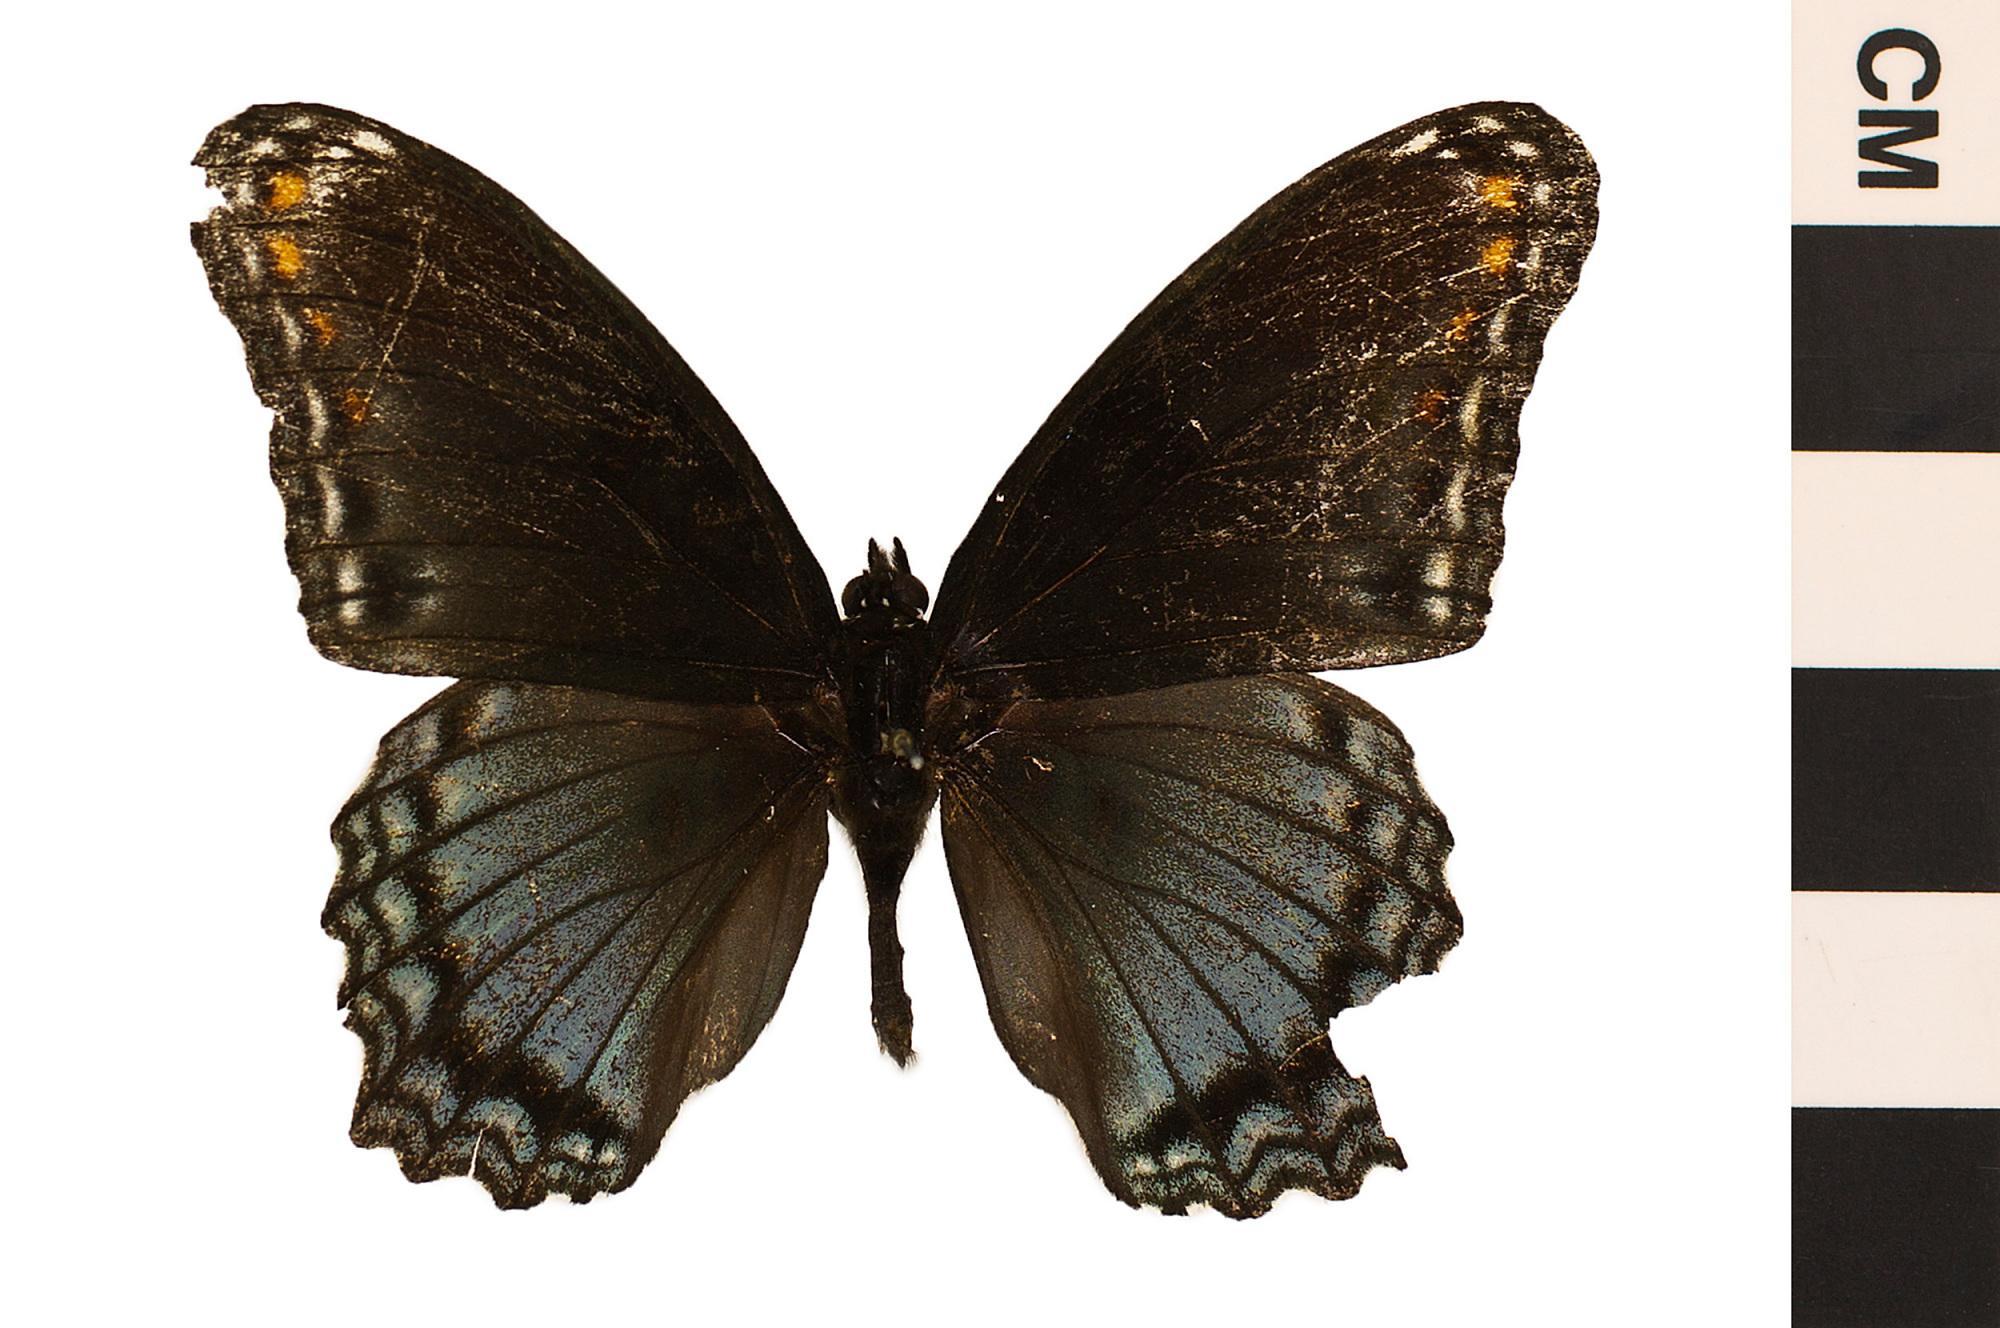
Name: White Admiral
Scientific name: Limenitis arthemis
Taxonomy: Animalia, Arthropoda, Hexapoda, Insecta, Lepidoptera, Nymphalidae, Limenitidinae
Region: US Mid Atlantic (PA, NJ, MD, DE, DC, VA, WV)
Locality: Clear Water Nature Center, Georgetown, North America, United States, District of Columbia
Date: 1979